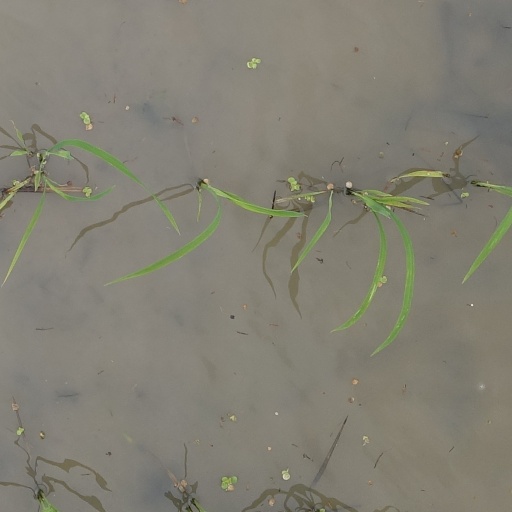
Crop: rice